Government House (Saskatchewan)

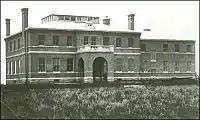
Government House North-West Territories in 1892 shortly after building, before eastern ballroom built and gardens and trees planted

From its completion in 1891 until the formation of the provinces of Alberta and Saskatchewan in 1905, Government House was the workplace and residence of Lieutenant-Governors of the North-West Territories, the legislative buildings being east on Dewdney Avenue. Lieutenant-Governors Charles Herbert Mackintosh, Malcolm Colin Cameron and Amédée E. Forget lived and worked in it during this time.